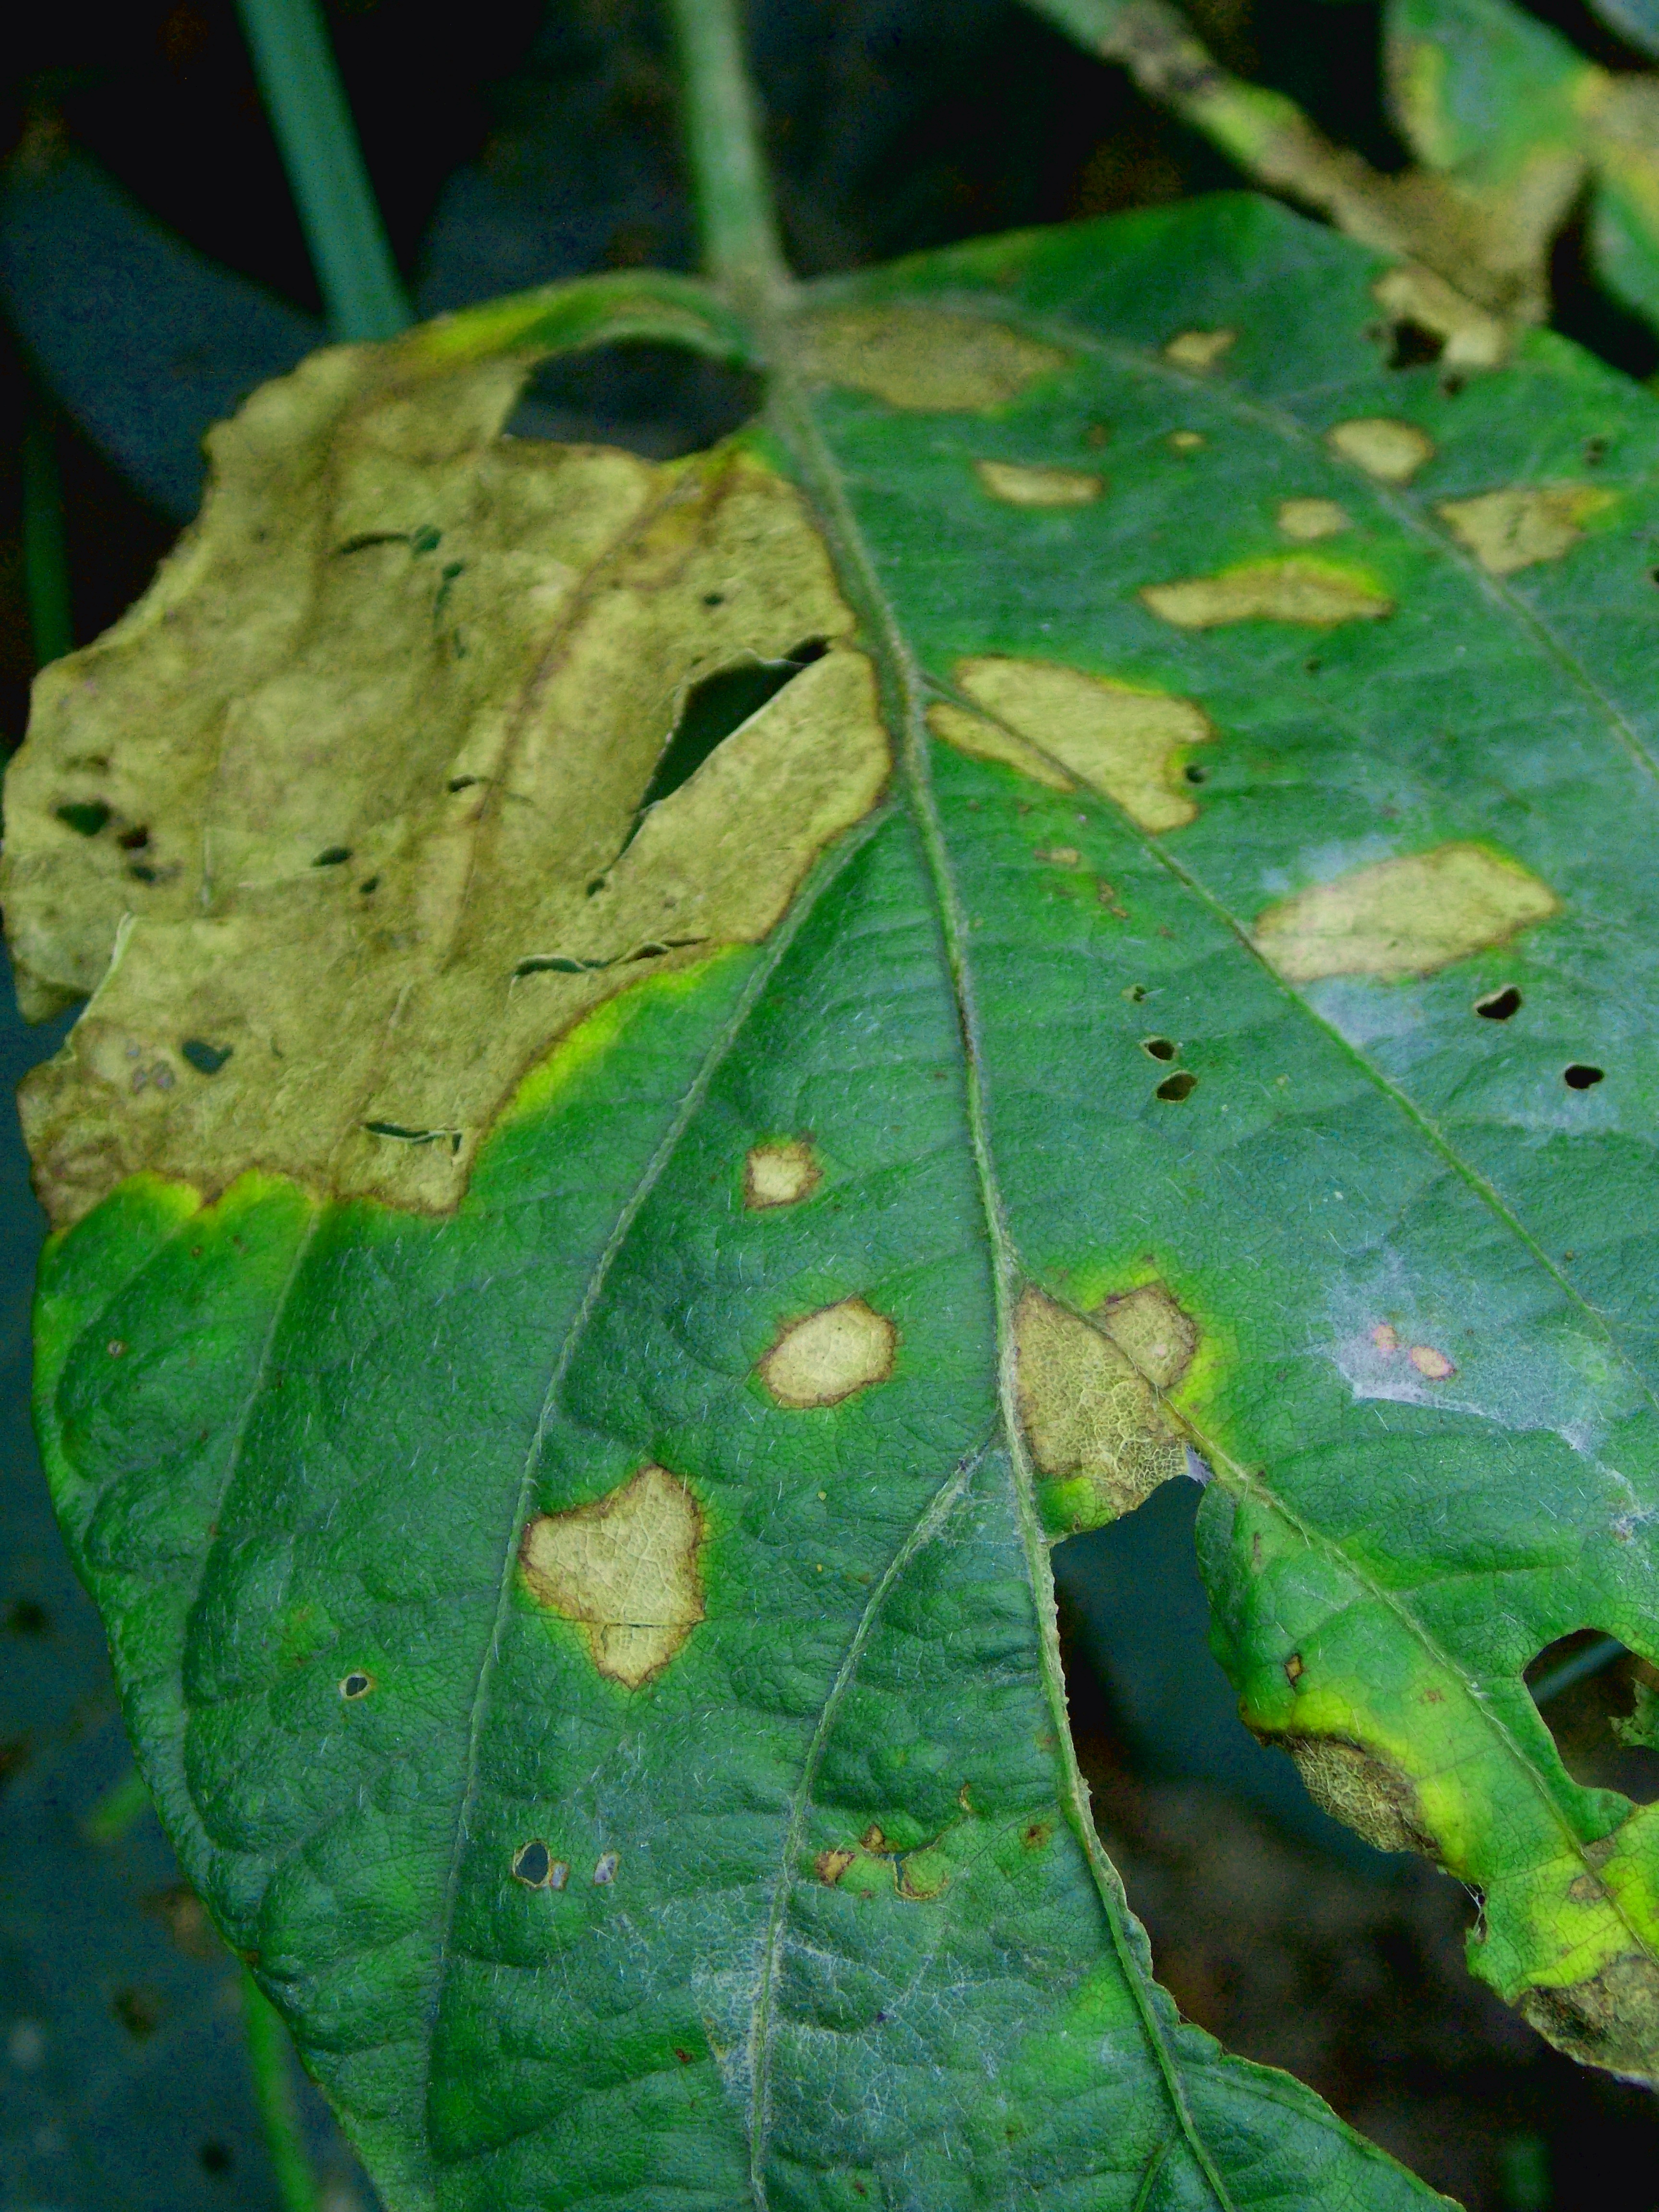
Label: Disease